Panay Railways

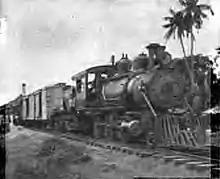
The Panay Line in 1917

Fidel V. Ramos, who would eventually become President of the Philippines, was vice chairman of the Philvidec Railway, Inc.